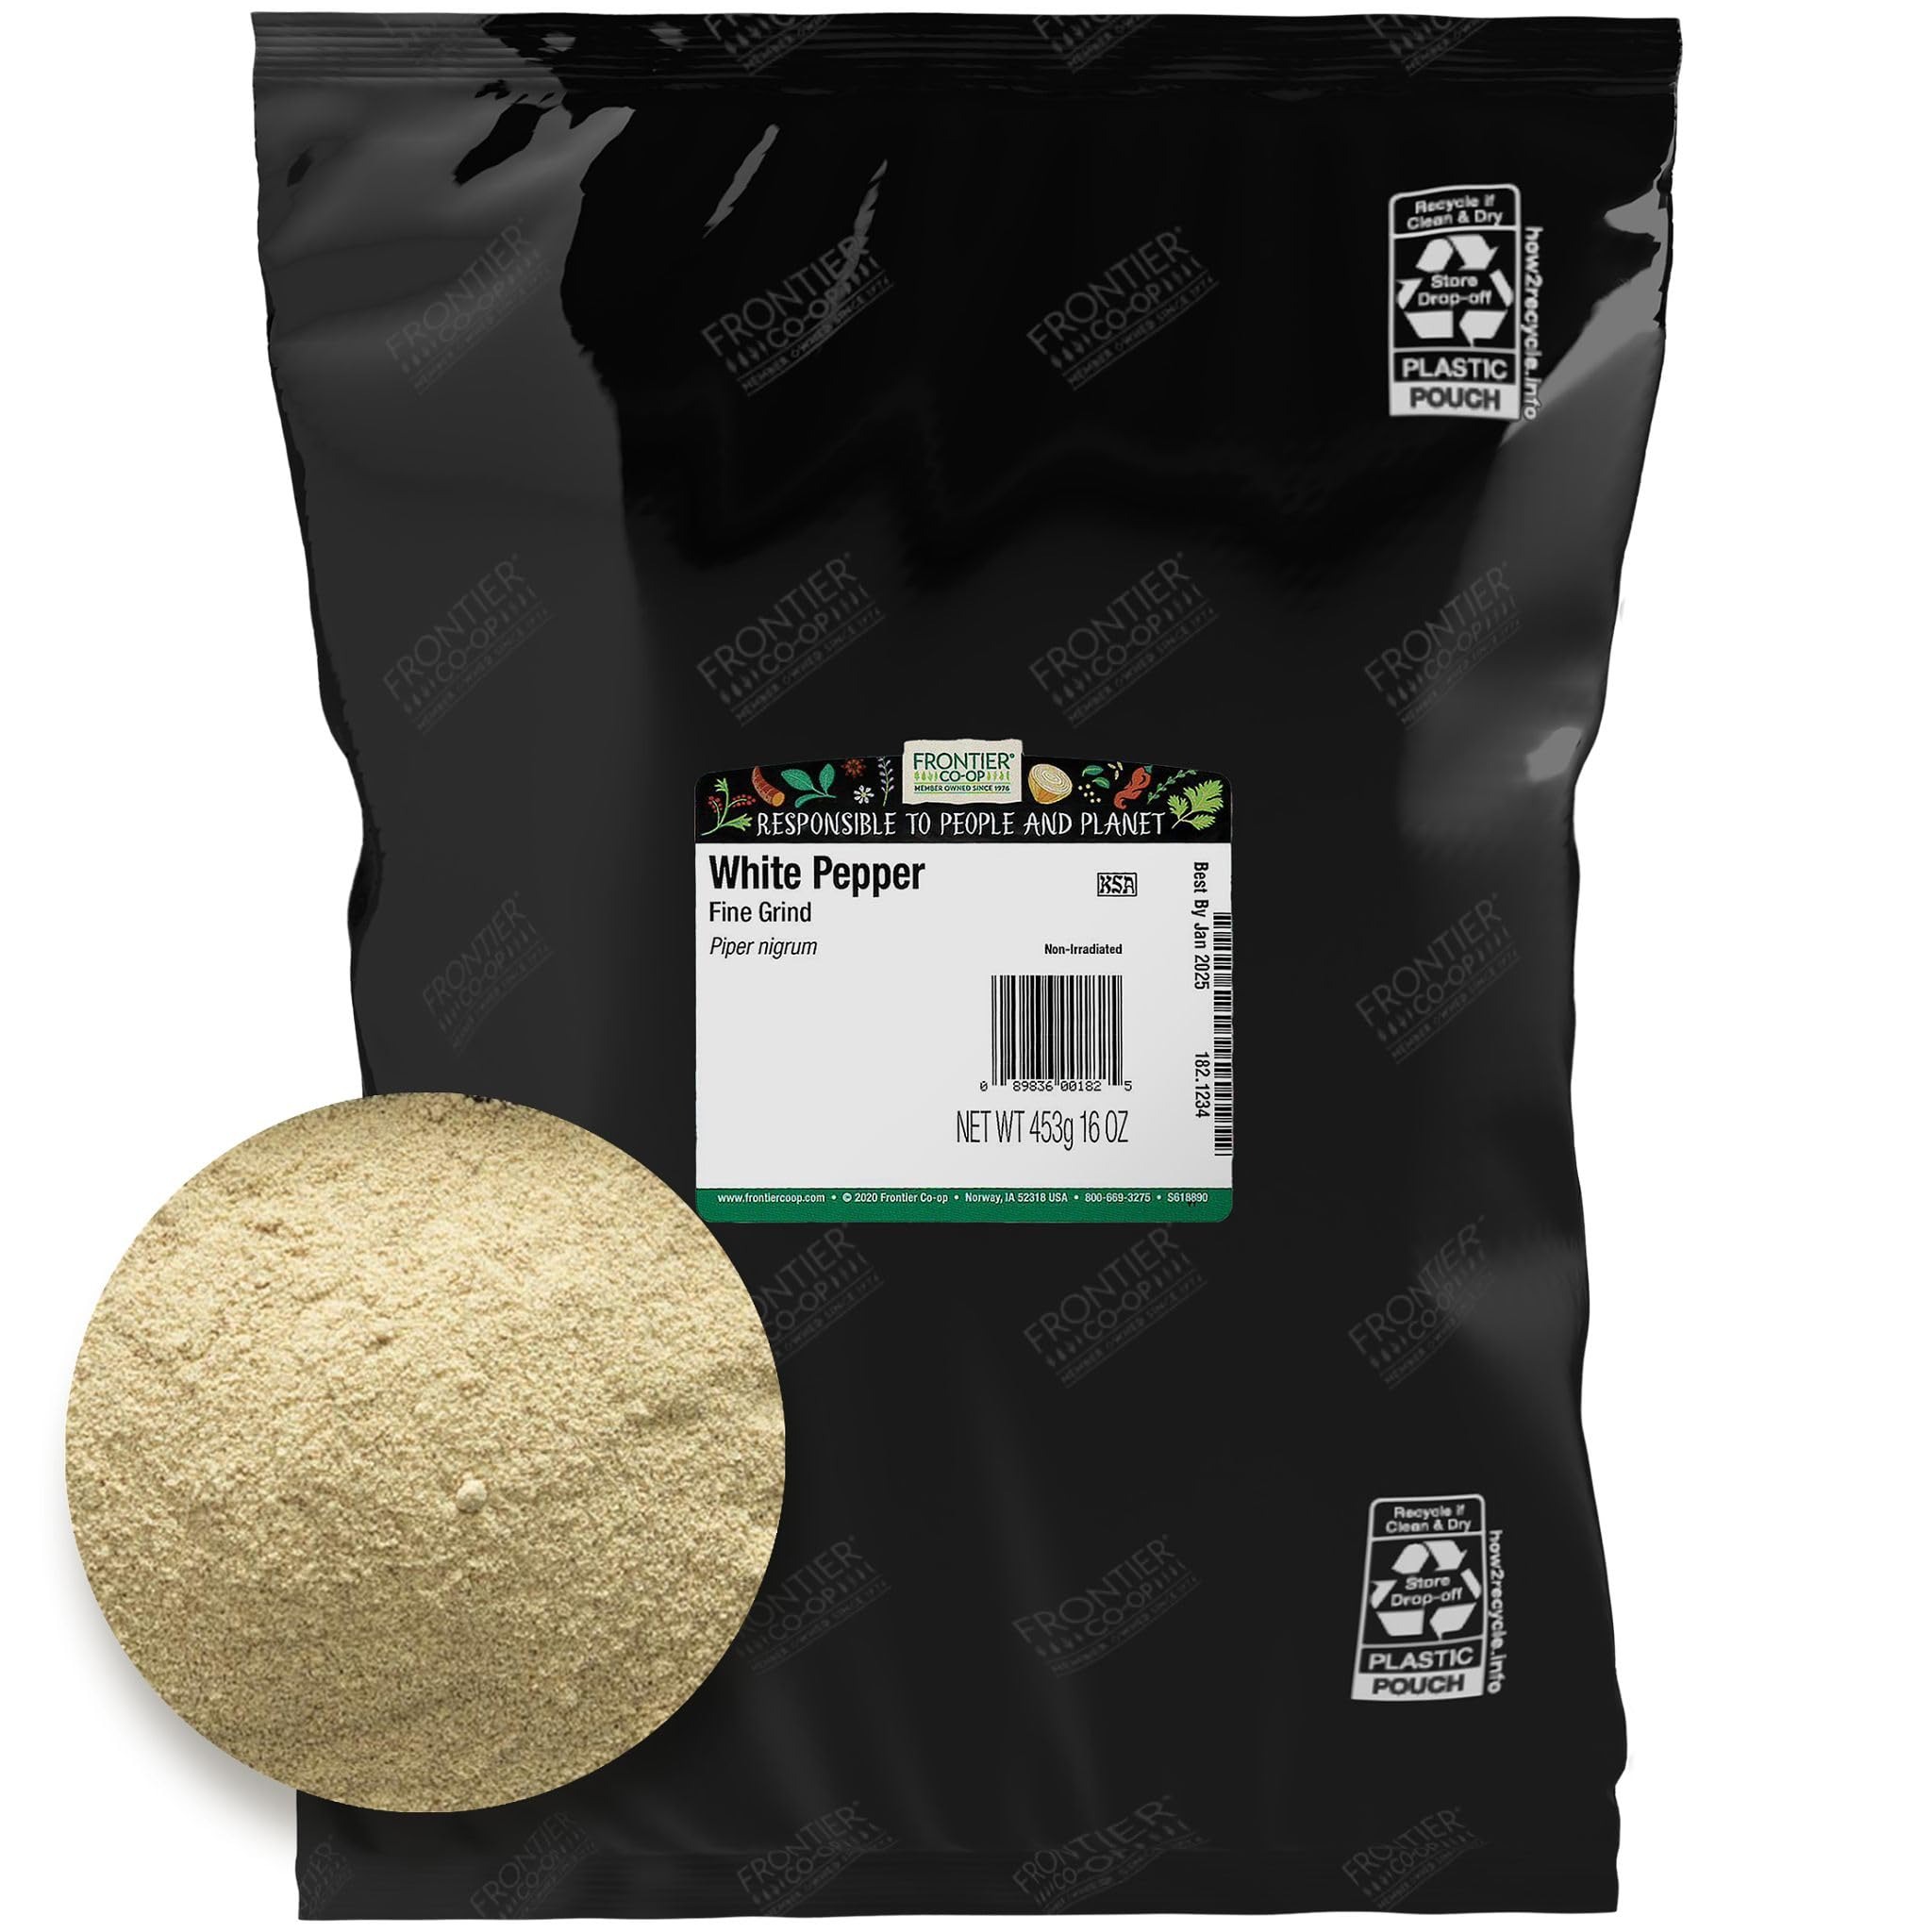
Item Name: Frontier Pepper, White Fine Grind (40 Mesh), 16 Ounce Bag
Bullet Point 1: Botanical Name: Piper unigram L.
Bullet Point 2: 1 Pound Bulk Bag (16 ounces)
Bullet Point 3: 16 ounce bag
Value: 16.0
Unit: ounce

Price: 26.5